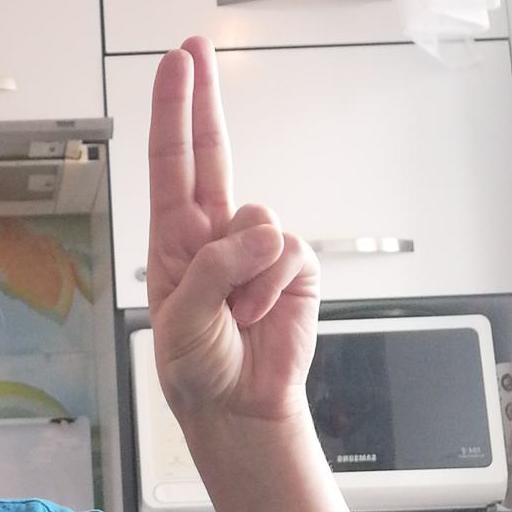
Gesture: two_up